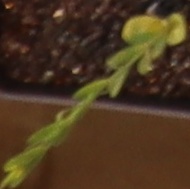
Label: Flax